Jaguar XJR-11

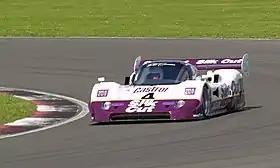

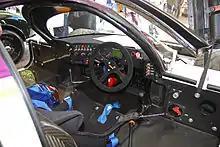
Cockpit

The Jaguar XJR-11 was a sports-prototype racing car introduced for the 1989 World Sports Prototype Championship, while its sister car the XJR-10 was introduced to compete in IMSA series races.